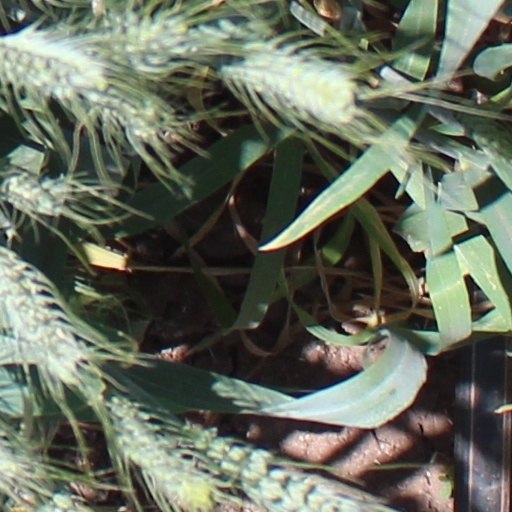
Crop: wheat